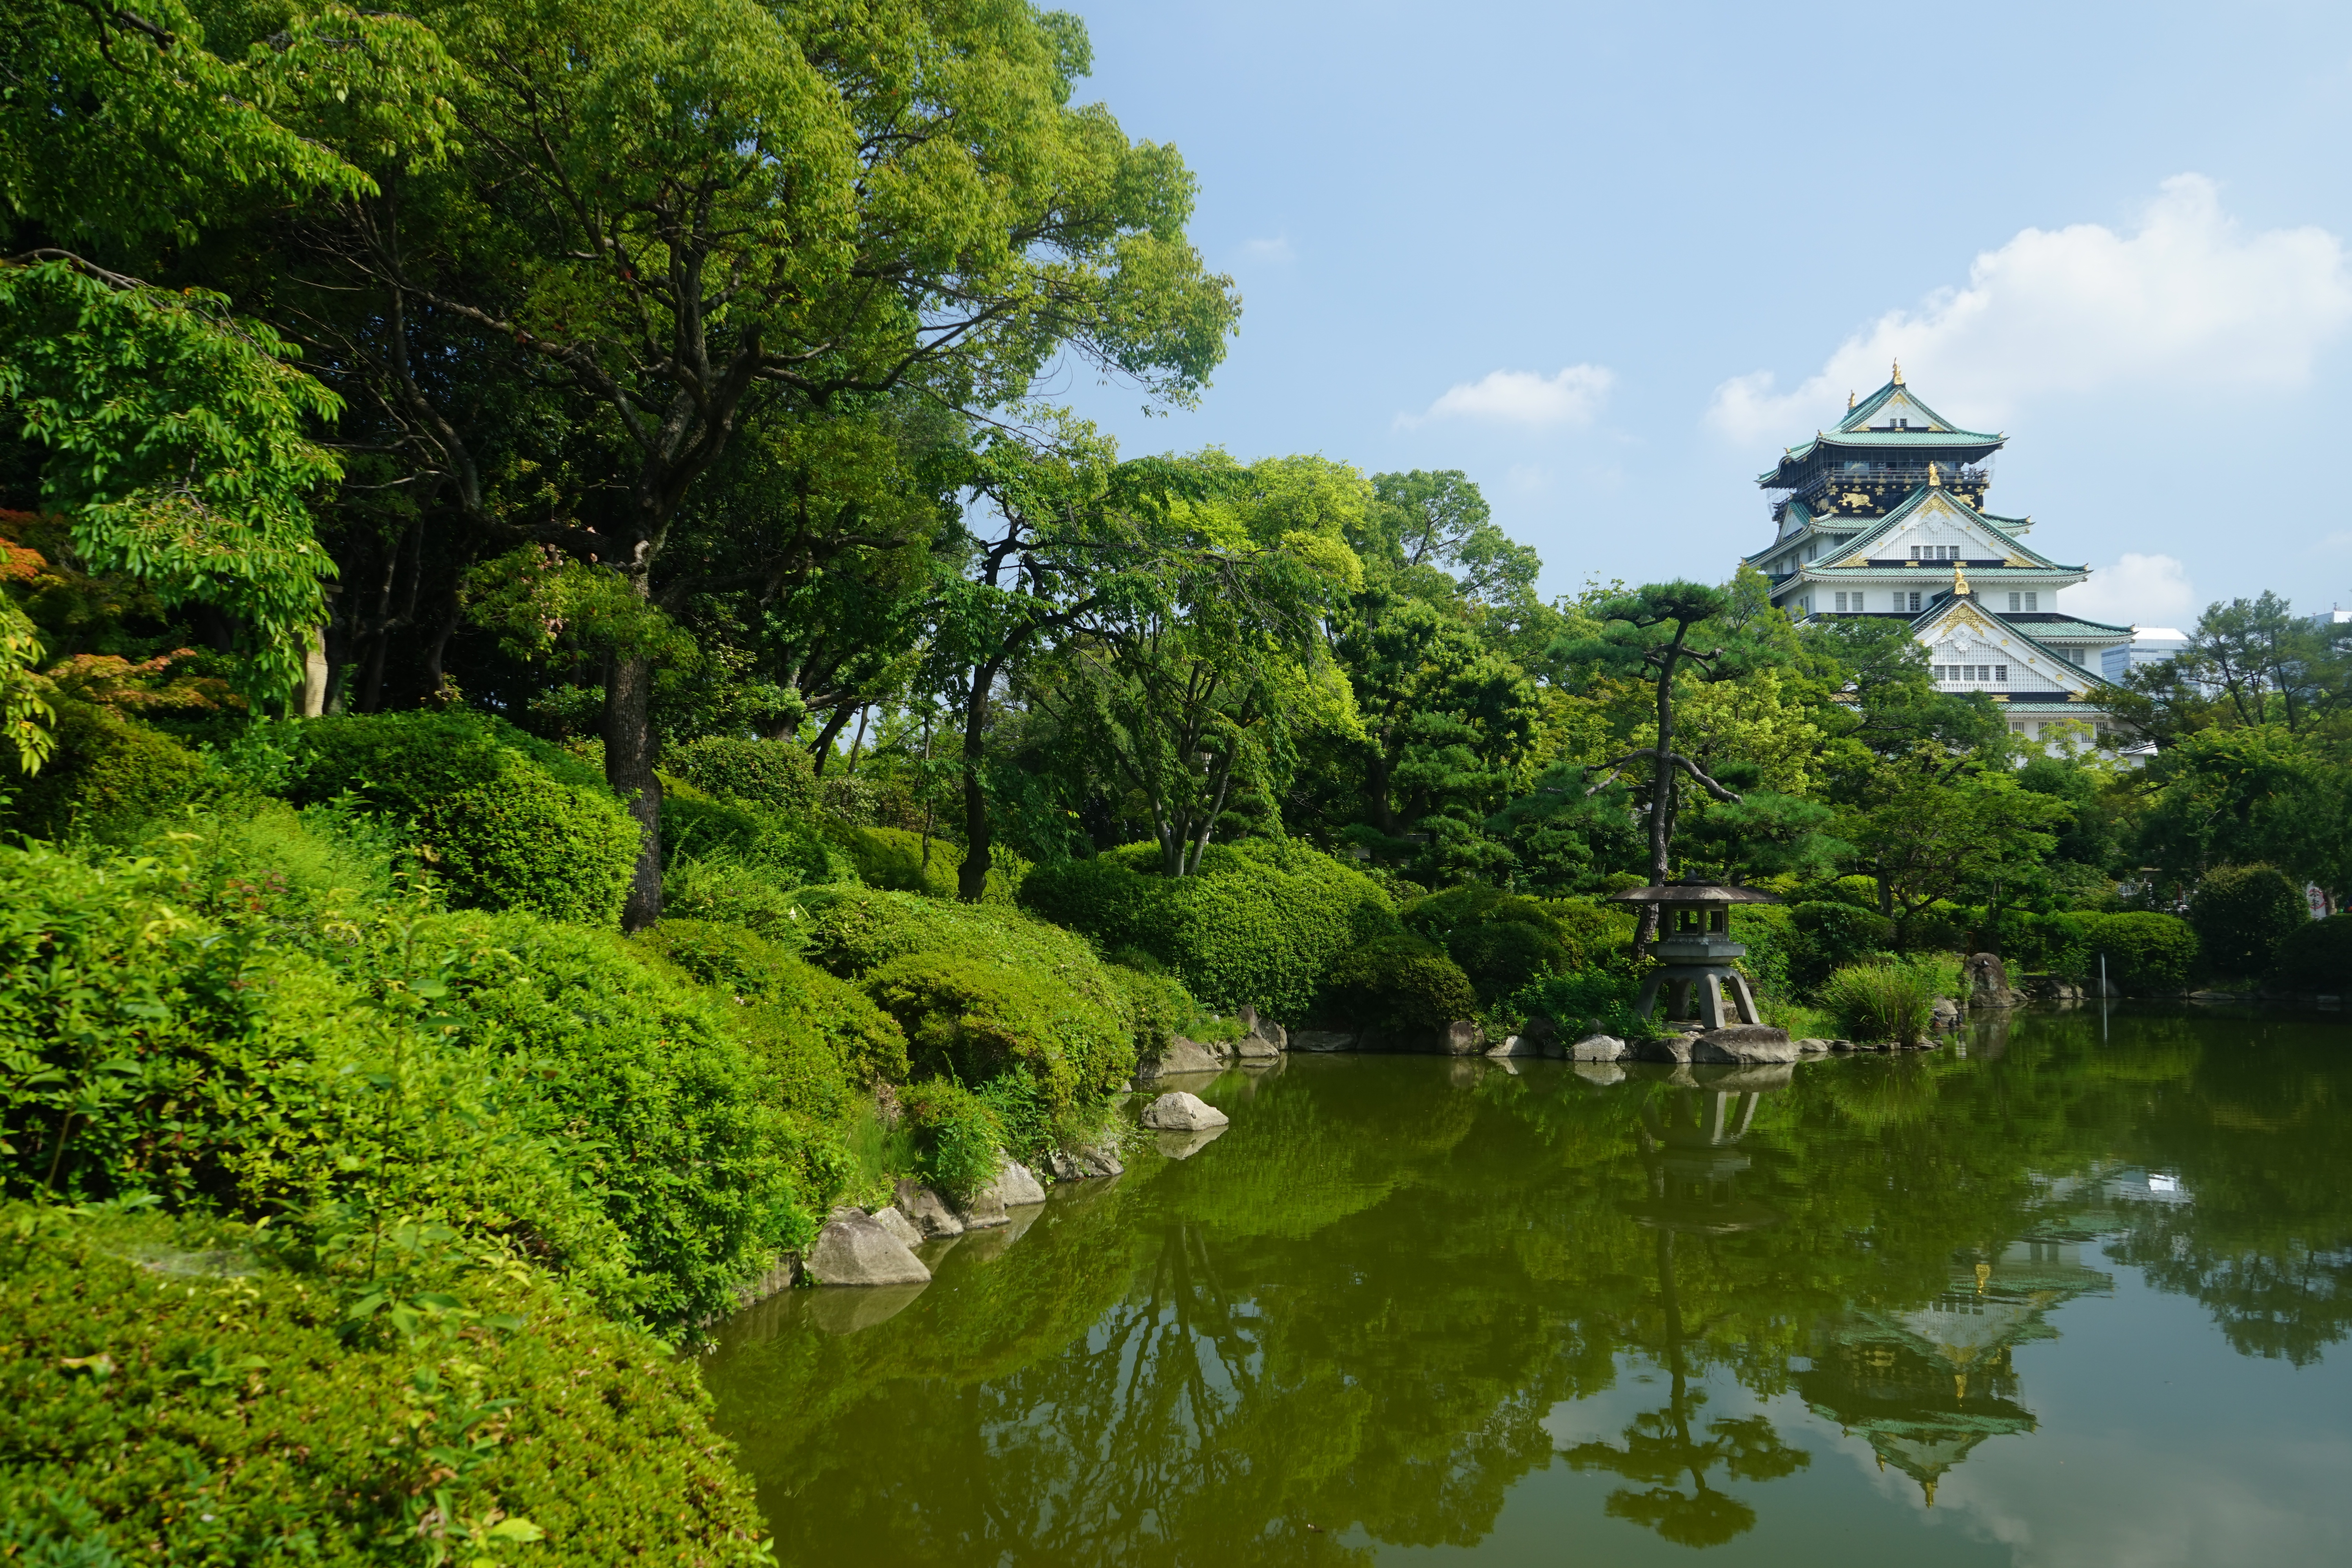
tree, forest, flower, lake, river, pond, reflection, jungle, park, botany, garden, japan, vegetation, rainforest, osaka, botanical garden, ecosystem, the scenery, biome, fish pond